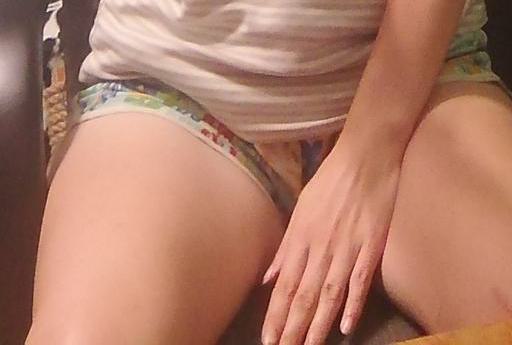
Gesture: no_gesture